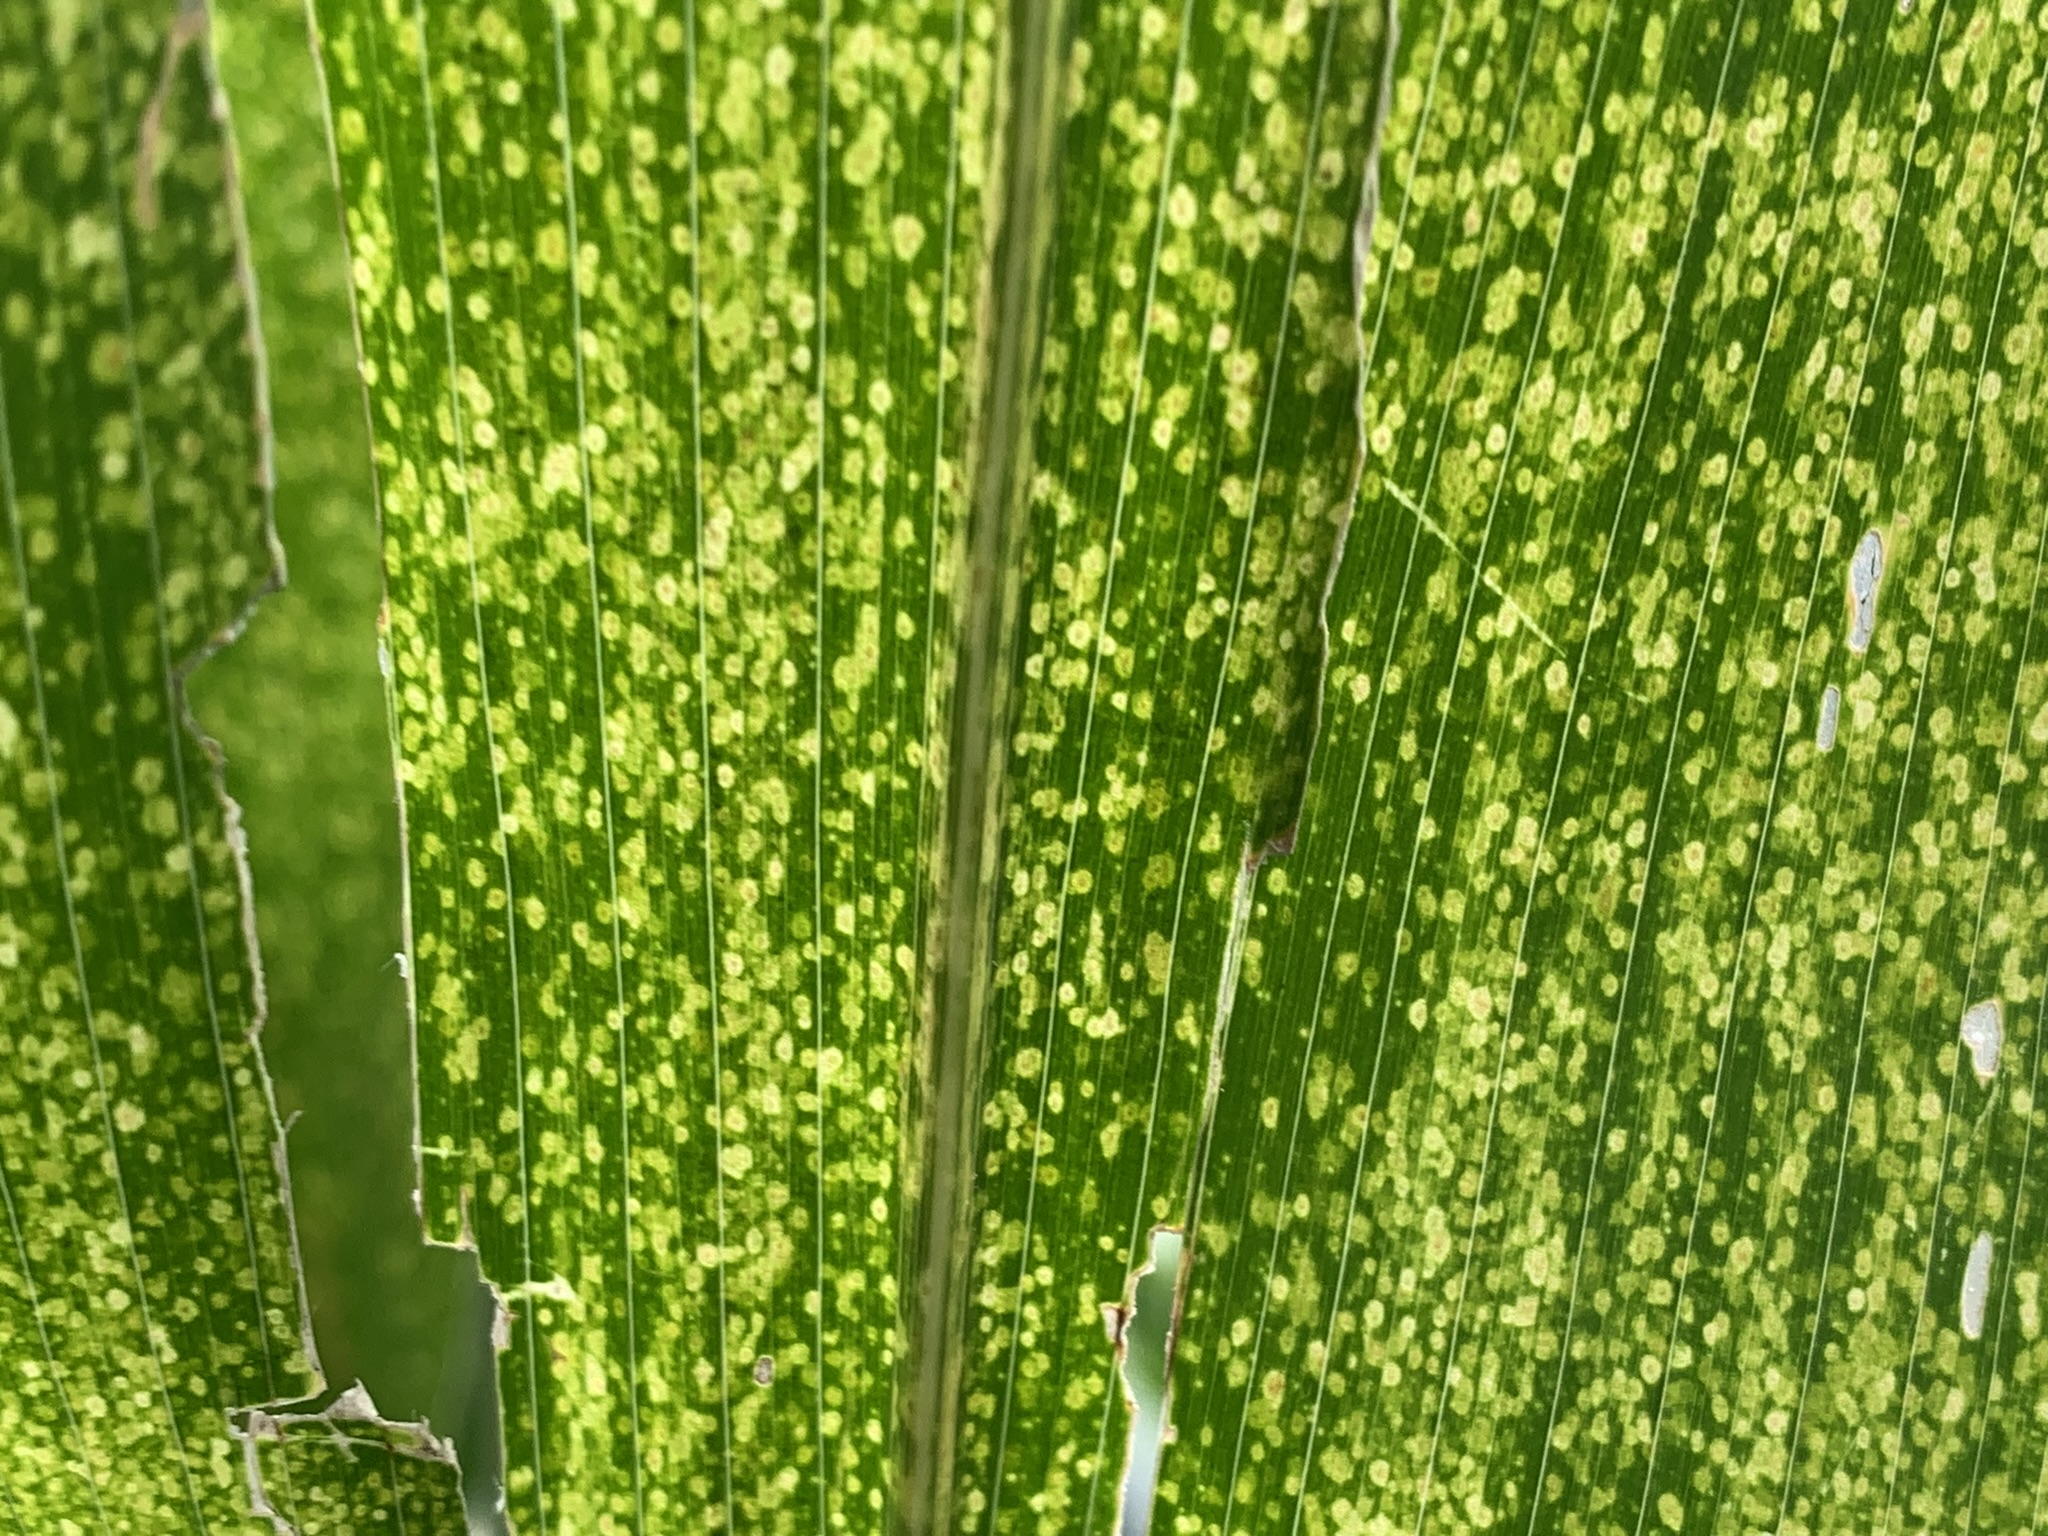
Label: MLN